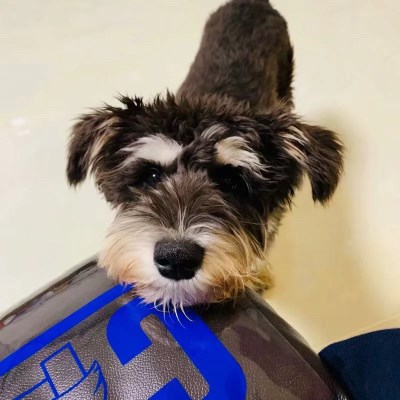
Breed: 2342-n000102-miniature_schnauzer